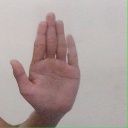
अक्षर: ध